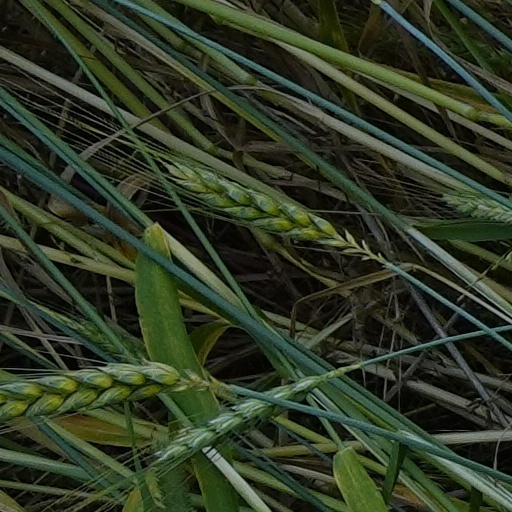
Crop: wheat